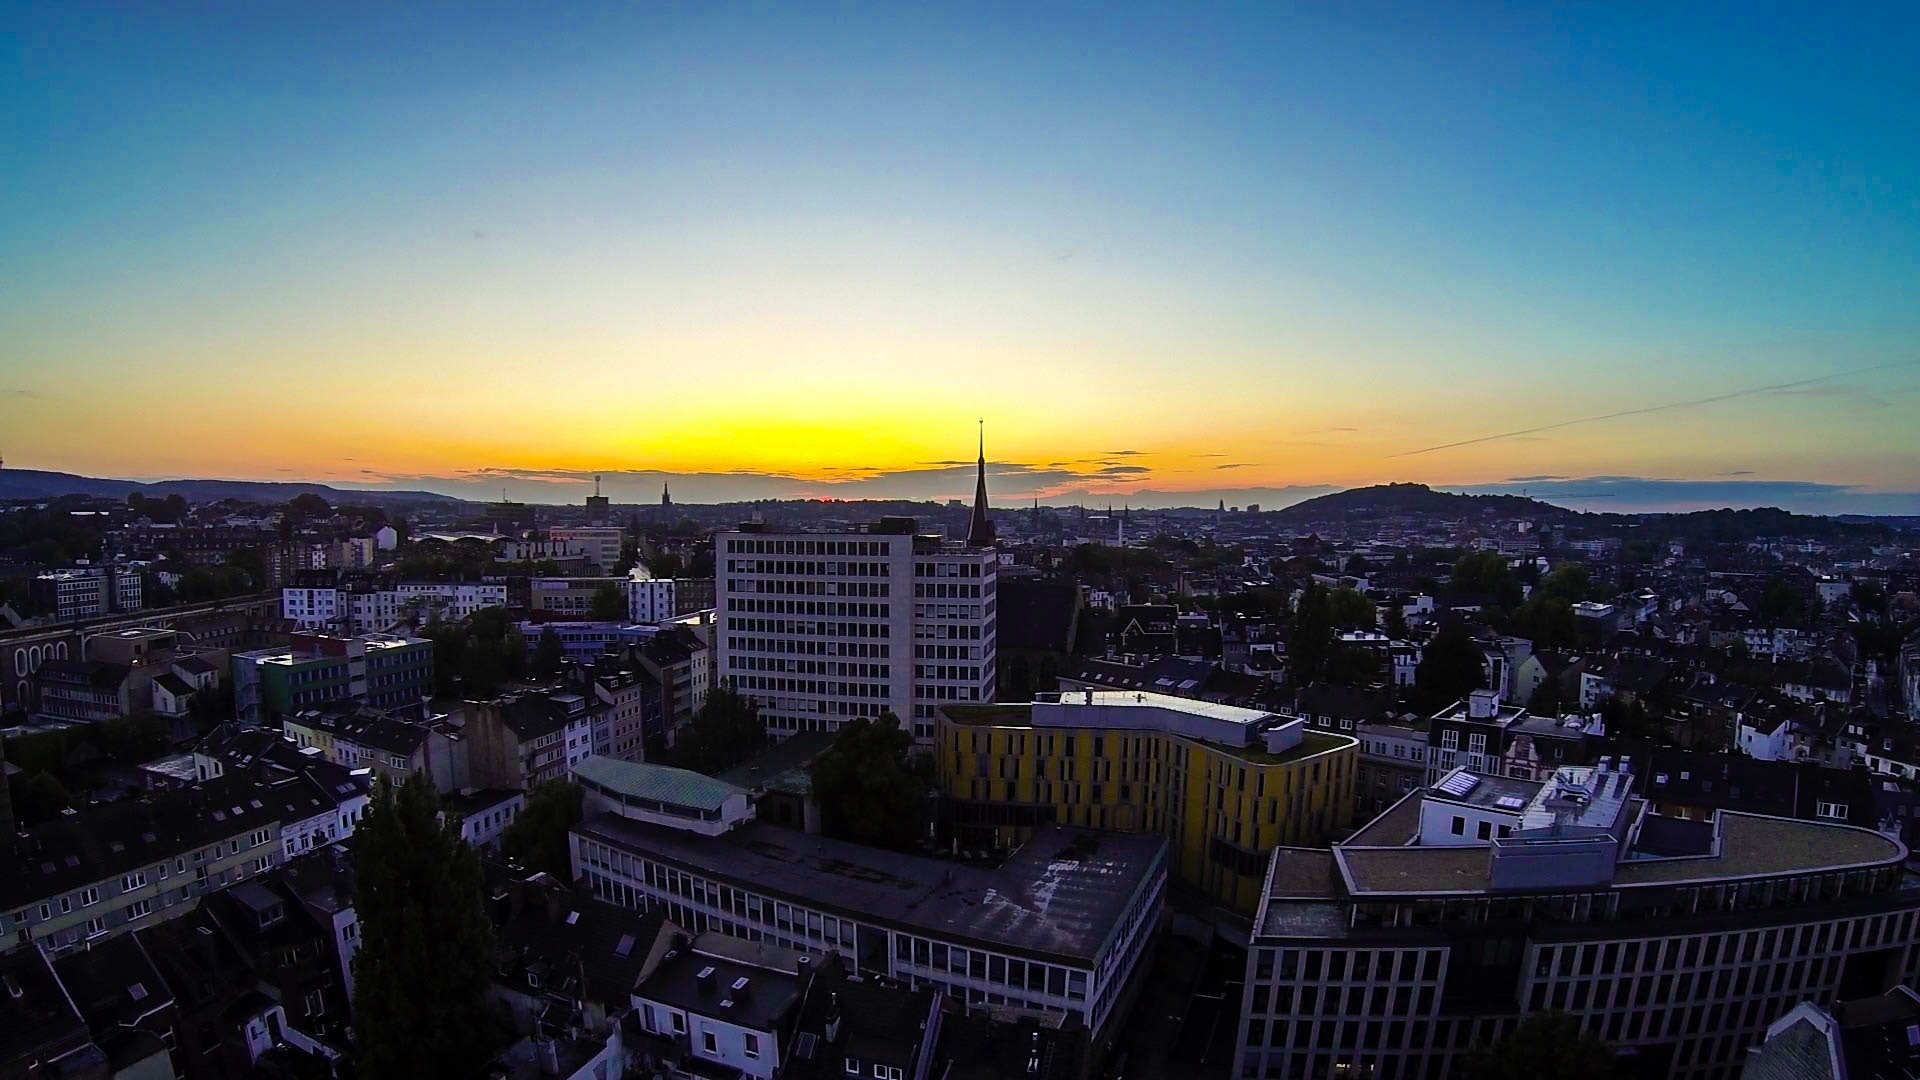
sky, urban area, city, cityscape, horizon, metropolitan area, cloud, human settlement, sunset, morning, dusk, metropolis, evening, town, sunrise, afterglow, skyline, downtown, photography, atmosphere, sunlight, architecture, tree, roof, night, building, tower block, real estate, landscape, panorama, dawn, mountain, skyscraper, aerial photography, hill, tourism